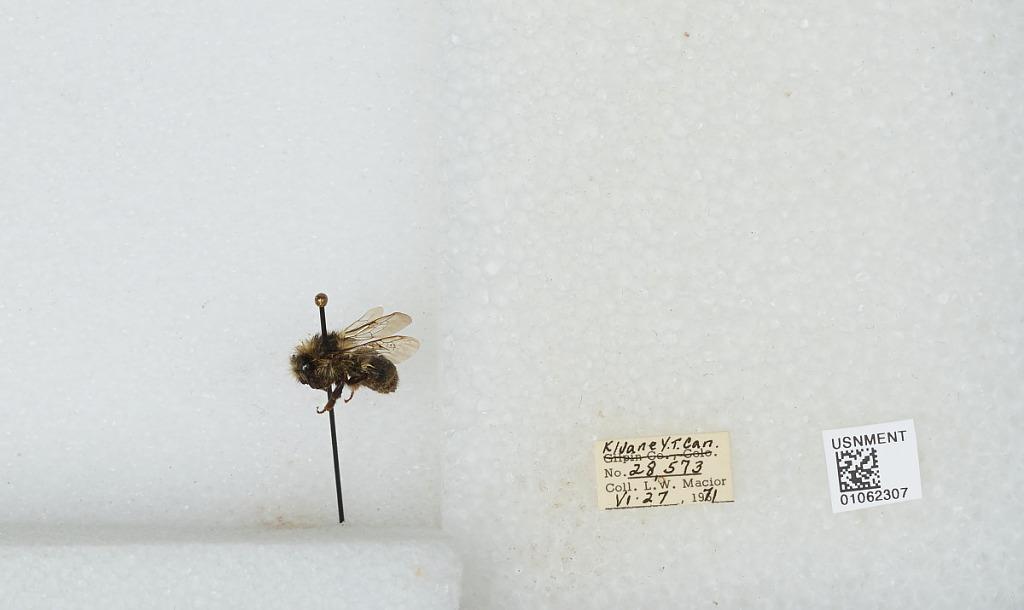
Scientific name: Bombus bifarius nearcticus
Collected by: L. Macior
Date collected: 1971-6-27
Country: Canada
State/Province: Yukon Territory
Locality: Kluane
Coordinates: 60.75, -139.5